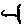
Label: 4